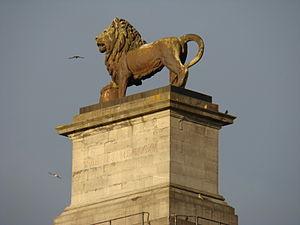
Butte du lion, Dentergem (Brabant Wallon, Belgique)